Episode 11,145

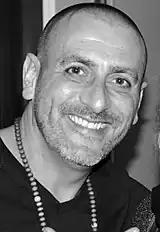
Chris Gascoyne portrays Peter, who departs in the following episode

The main plot revolved around the lead-up to the departure of long-running character Peter Barlow, played by Chris Gascoyne. The events of the Christmas and Boxing Day episodes were reported to be "life-changing" for Peter and his wife, Carla Connor (Alison King). Gascoyne had announced earlier in 2023 that he would be departing "Coronation Street" as Peter. It had been reported that Carla would give Peter a "mysterious gift" which would leave Peter "shocked". Carla had recently seen Peter discuss about how unhappy he is with his life in a support group meeting for alcoholics. Prior to the episode, Peter had been struggling with his mental health since running over serial killer Stephen Reid (Todd Boyce).